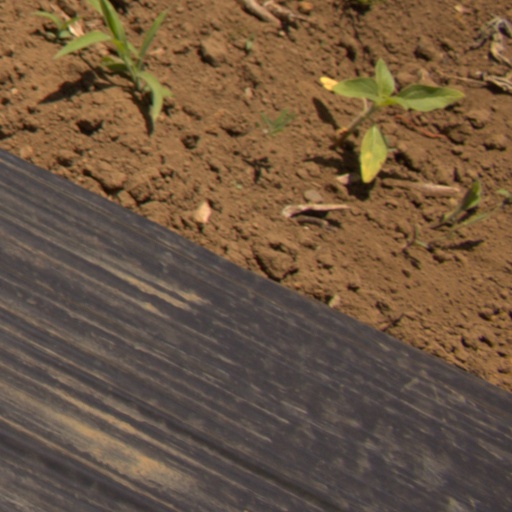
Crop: Jerusalem artichoke